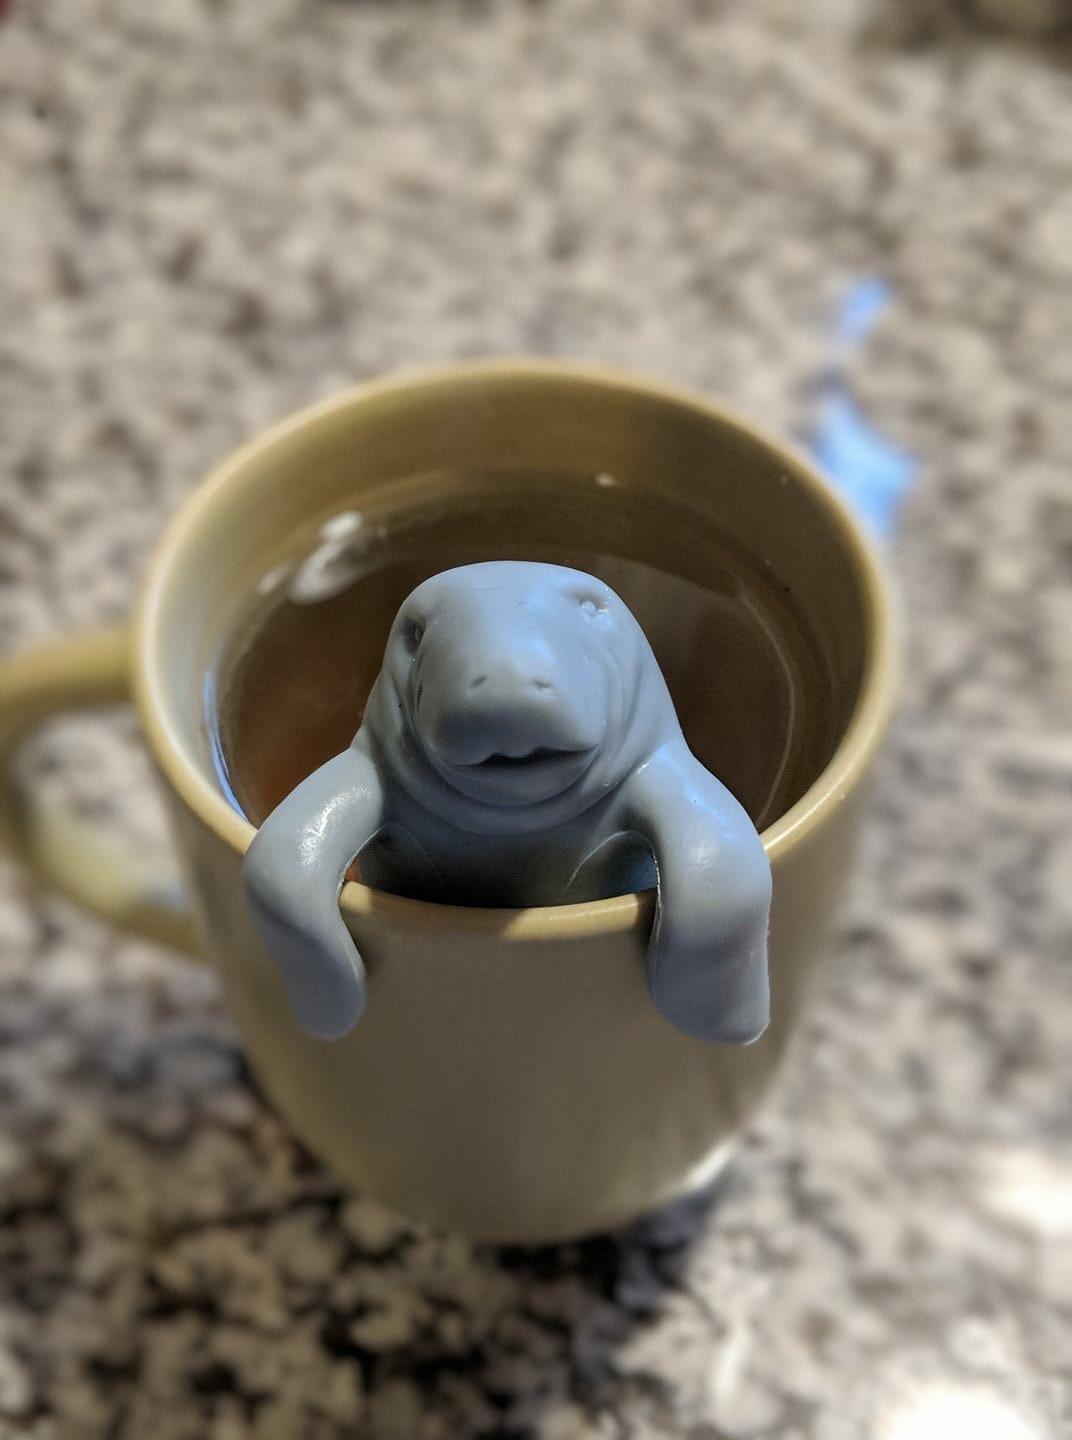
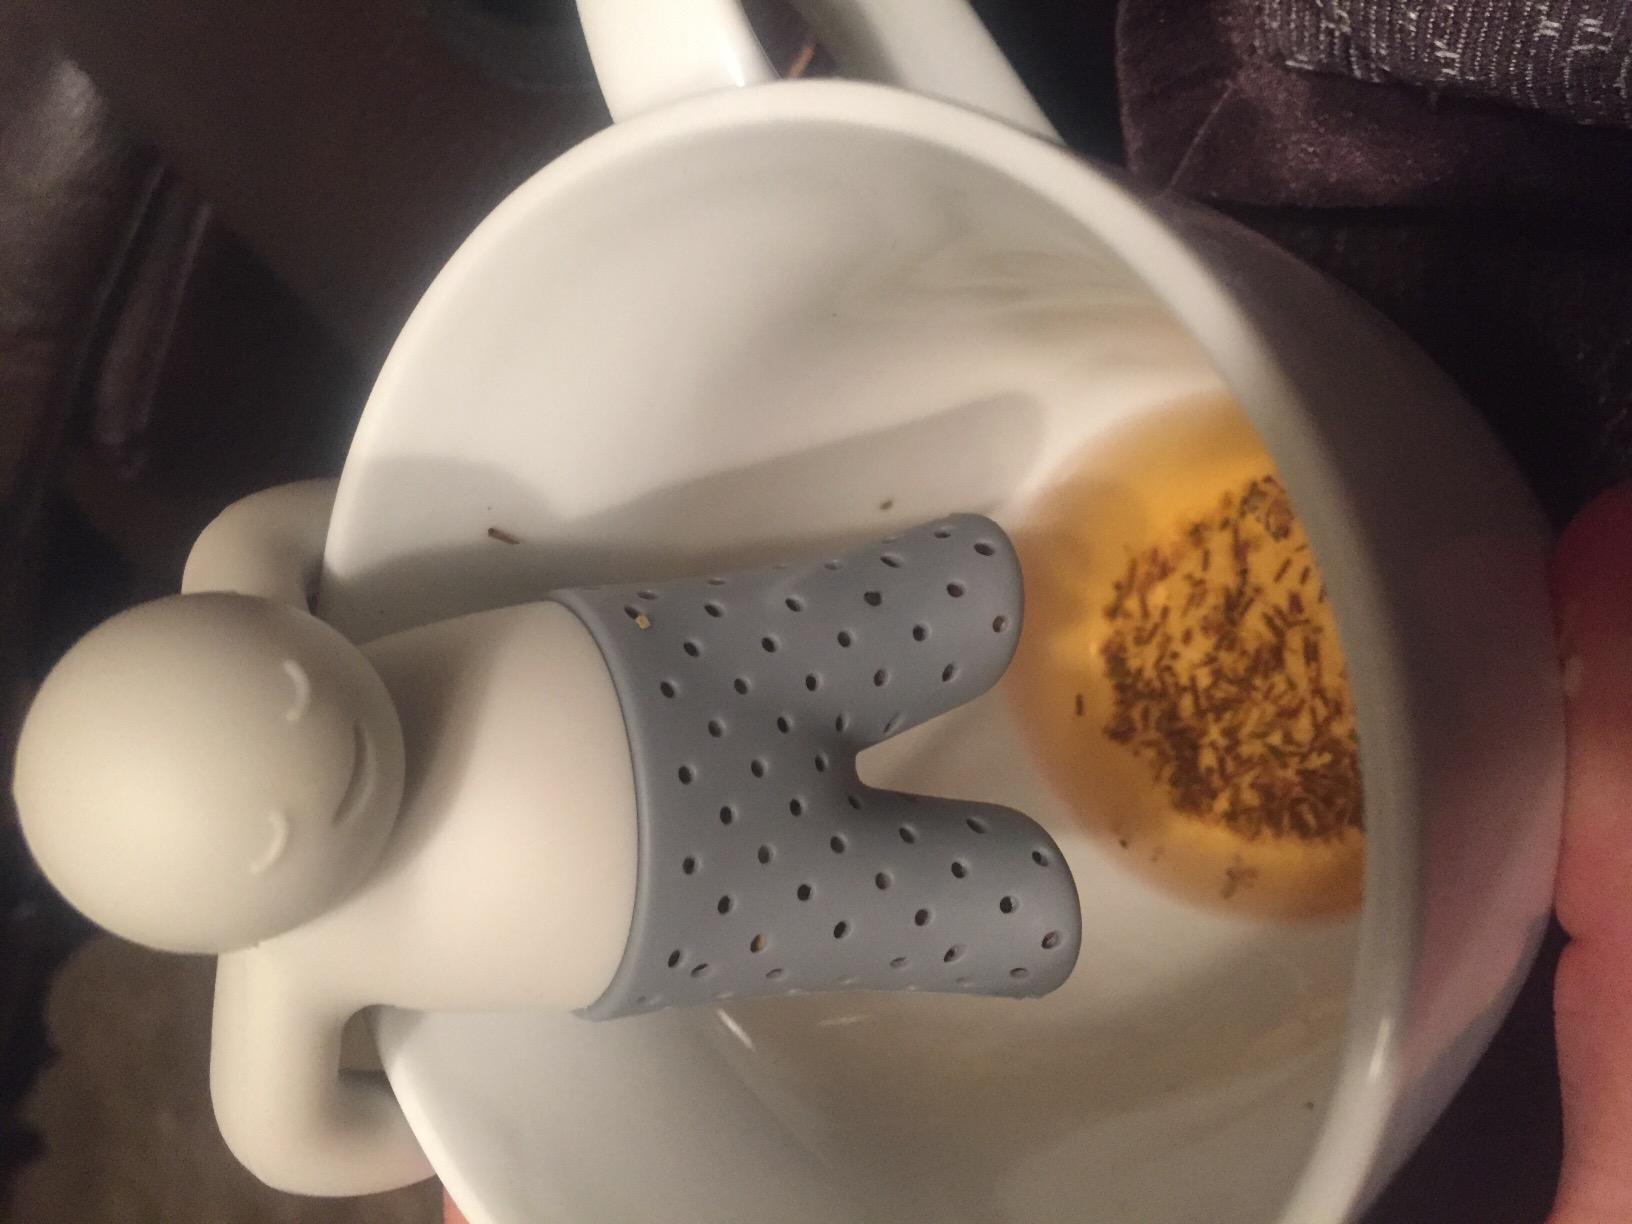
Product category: items_tea
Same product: no